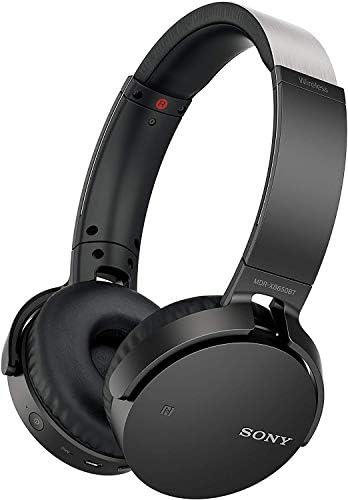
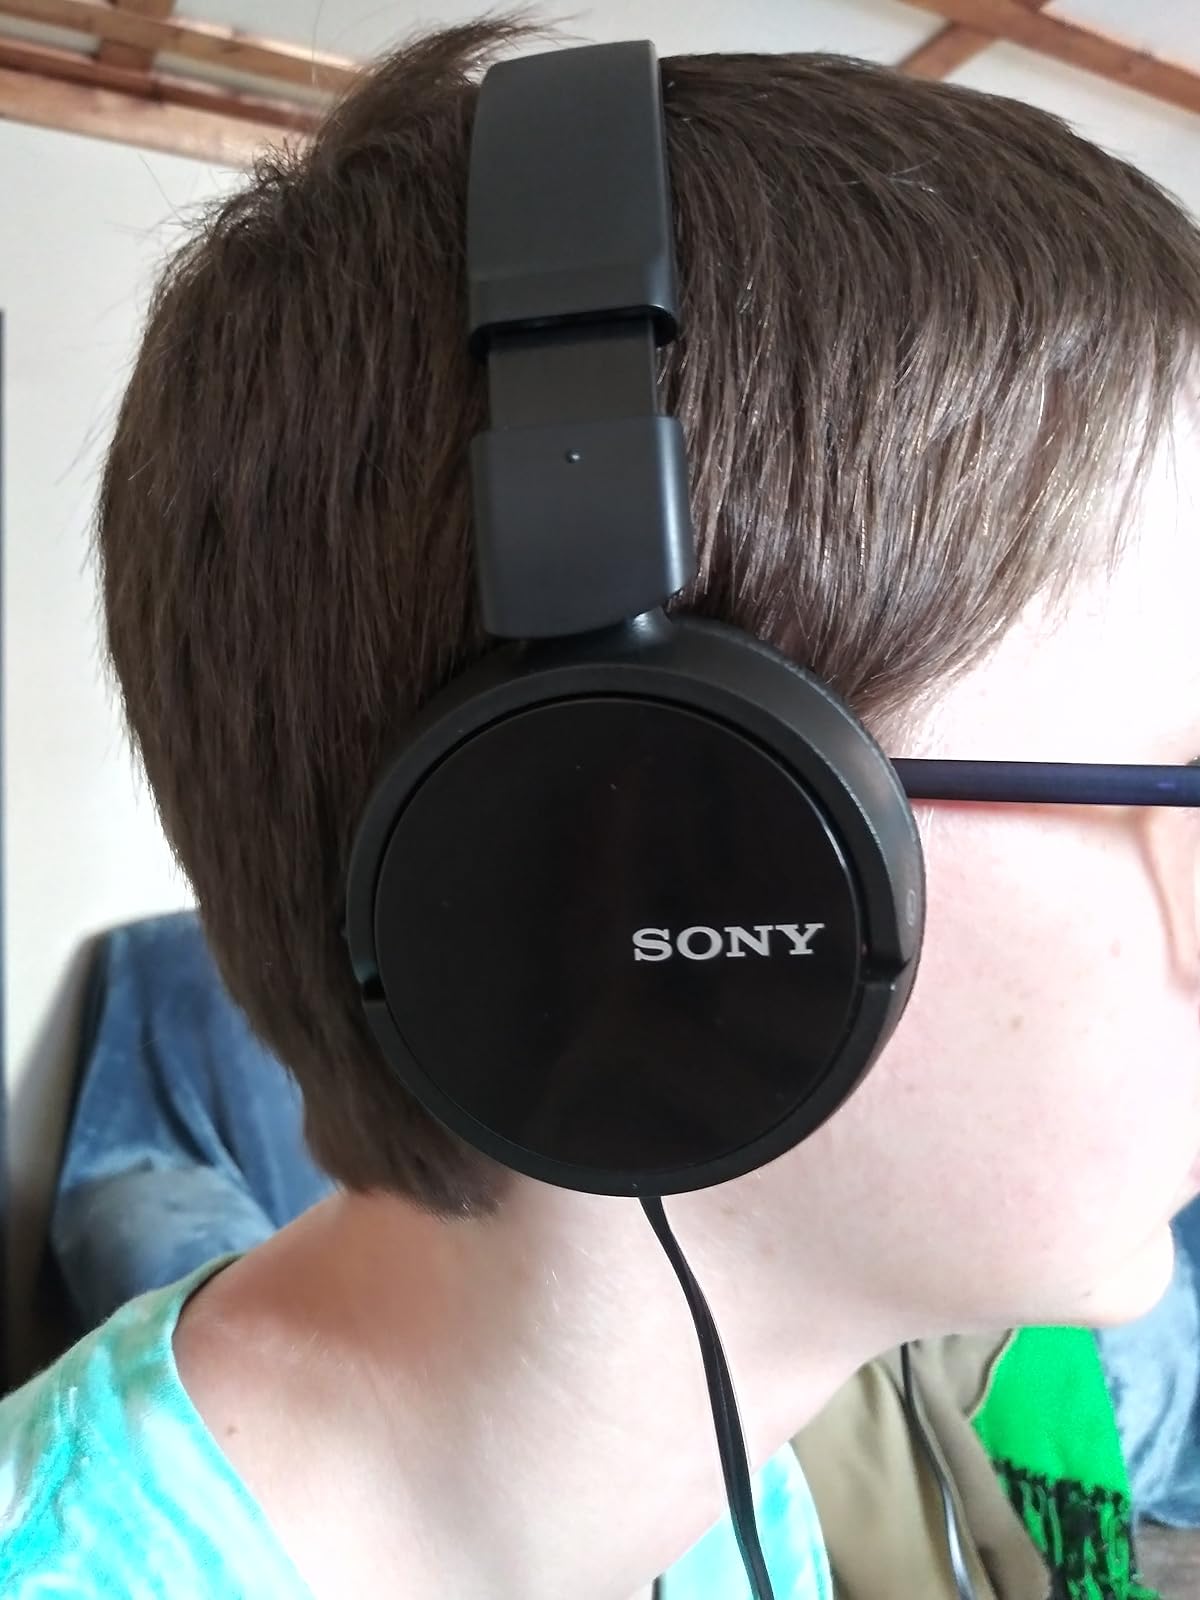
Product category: headphones
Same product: no